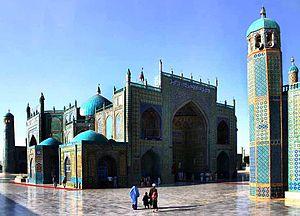
Abū al-H̩asan 'Ali ibn Abi T̩alib, souvent désigné simplement par son prénom Ali, est le cousin du prophète de l'islam Mahomet et fils d'Abû Tâlib, oncle de Mahomet qui l'a élevé et protégé comme son propre fils après la mort de son grand-père Abd al-Muttalib. Ali est né vers 600, à La Mecque, une dizaine d'années avant le début de la mission prophétique de Mahomet. Il a été à la fois le protégé, le cousin, le disciple et le gendre de Mahomet en épousant en 622 sa fille Fatima Zahra, née de sa première épouse Khadija bint Khuwaylid.
Rawze-i-Sharif est une mosquée bleue située au centre-ville de Mazâr-e Charîf, en Afghanistan.
Cet article est partiellement ou en totalité issu de l’article de Wikipédia en allemand intitulé « Liste der Städte in Afghanistan ».
Un mazar, ou mzar au Maghreb, désigne une construction édifiée généralement sur le lieu de sépulture d'un saint ou d'un chef religieux dans le monde arabo-musulman. On parle également de dharih ou darih. Les textes médiévaux parlent aussi de maqām ou de mašhad.